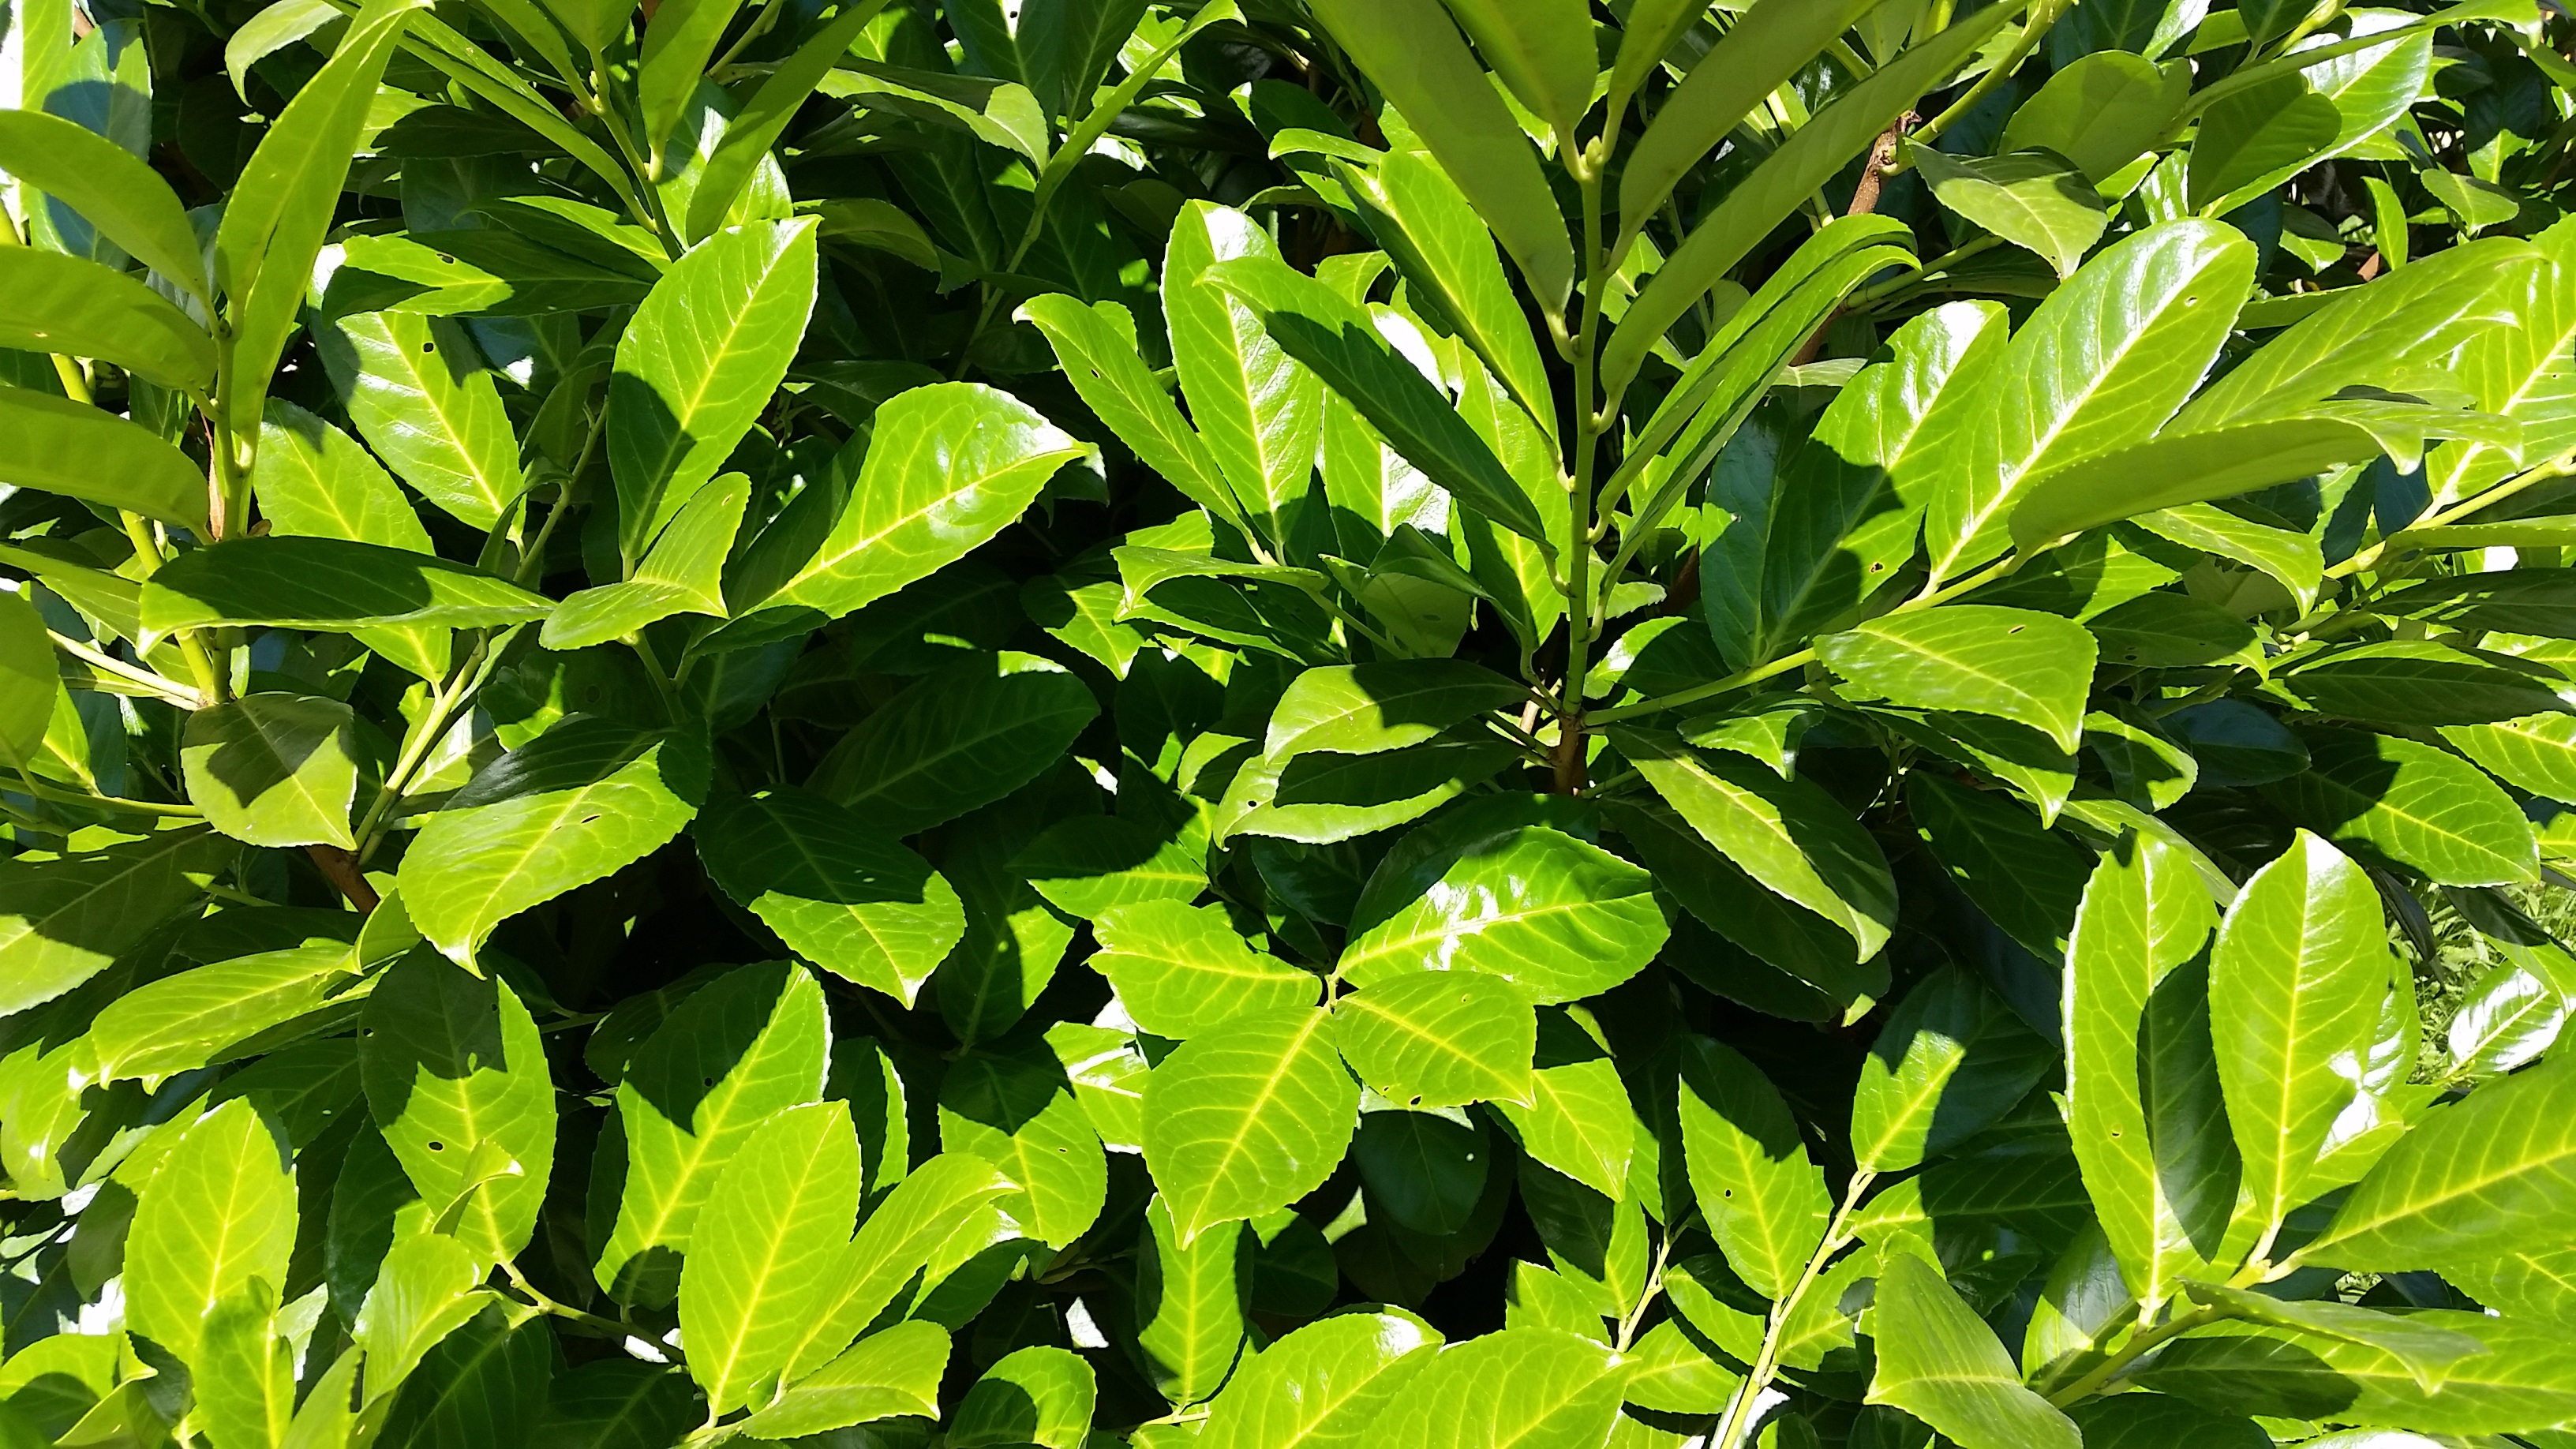
tree, nature, branch, plant, leaf, flower, bush, food, green, produce, evergreen, botany, garden, leaves, shrub, hedge, flowering plant, woody plant, land plant